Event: Nepal Earthquake
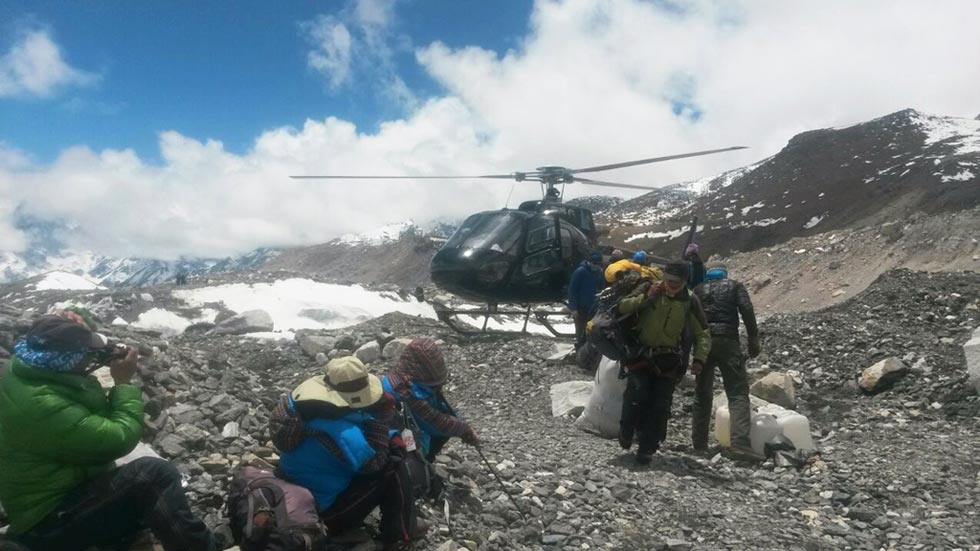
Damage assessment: no_damage